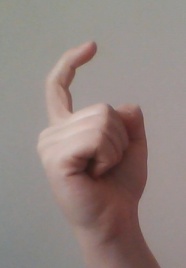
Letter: ra